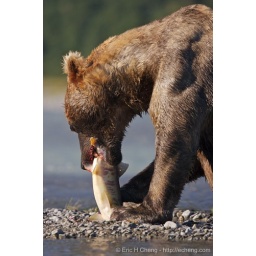
A hulking male kodiak grizzly bear (Ursos arctos middendorffi) named Pythagoreas hunts in a river at Kukak Bay